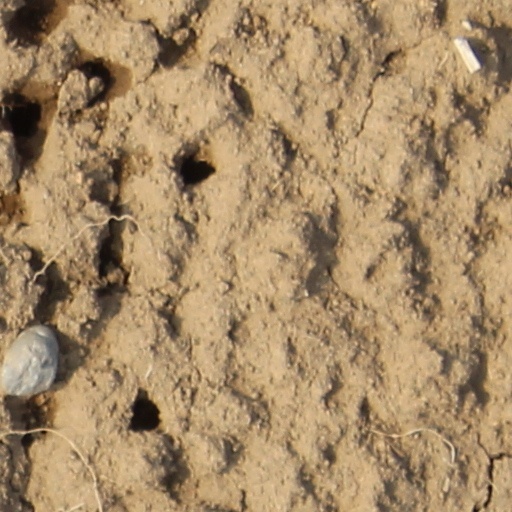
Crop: wheat